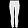
Label: Trouser